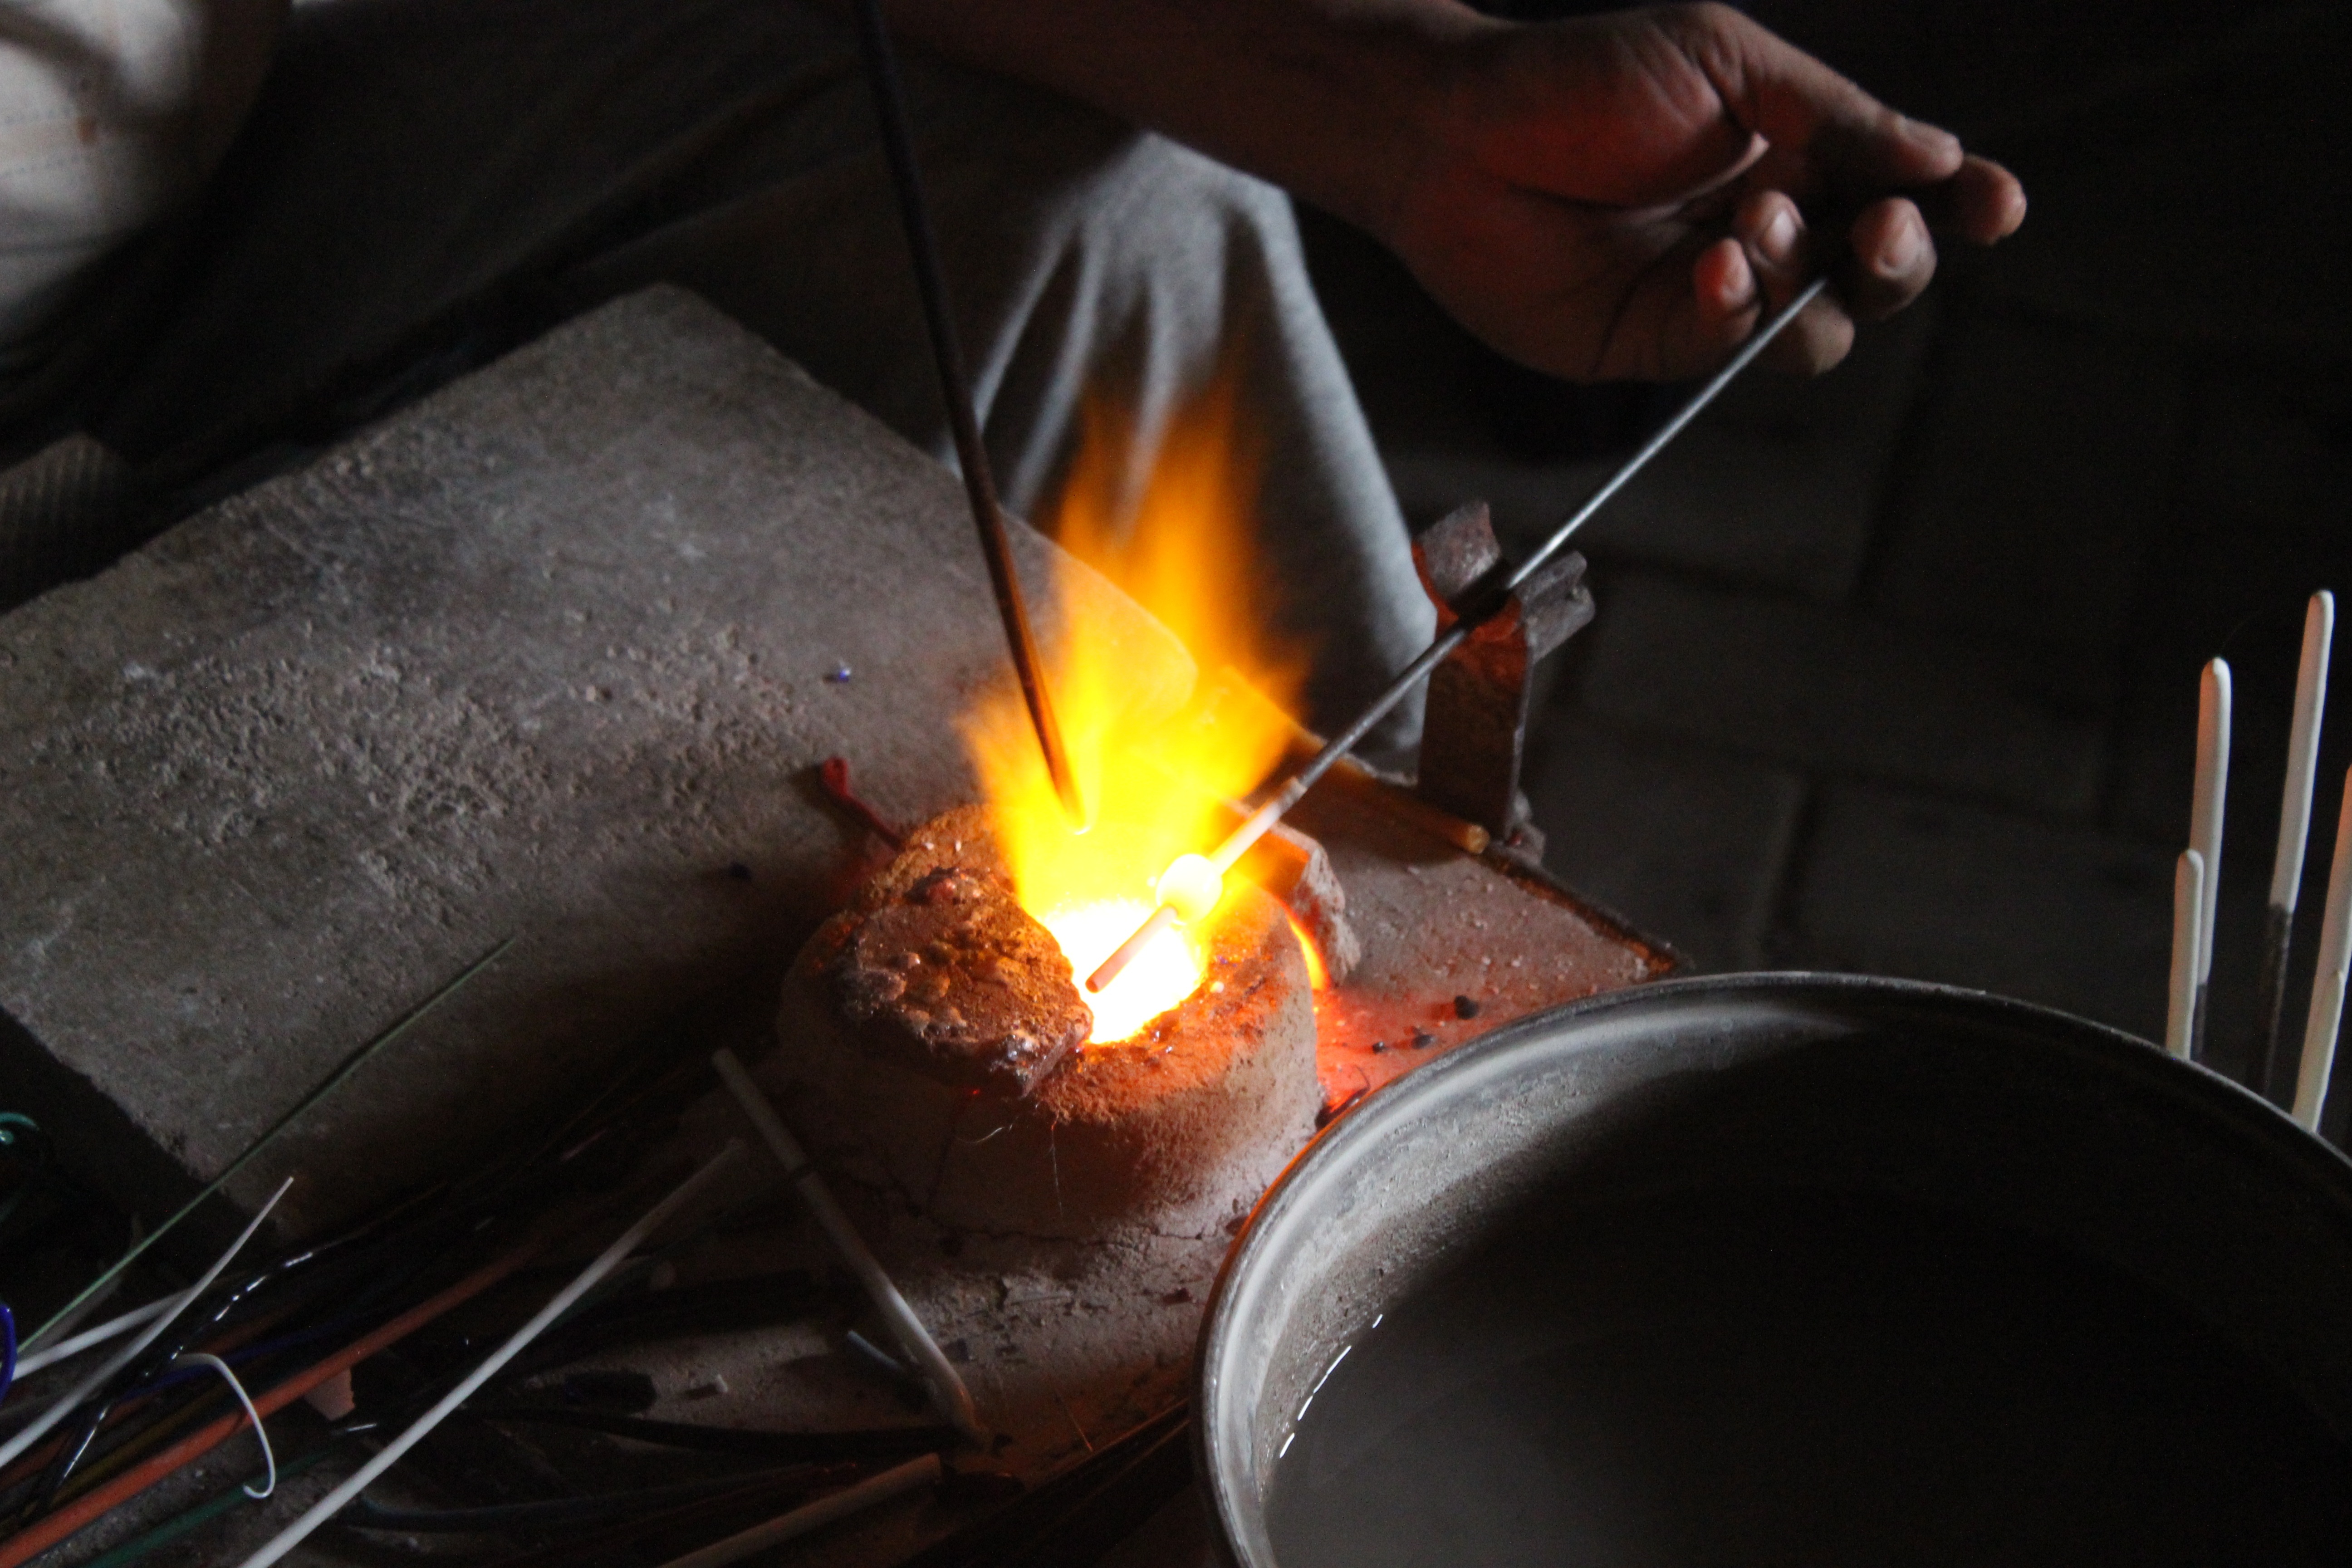
person, cooking, fire, art, artists, forge, blacksmith, metalworking, jember, craftsman stained glass